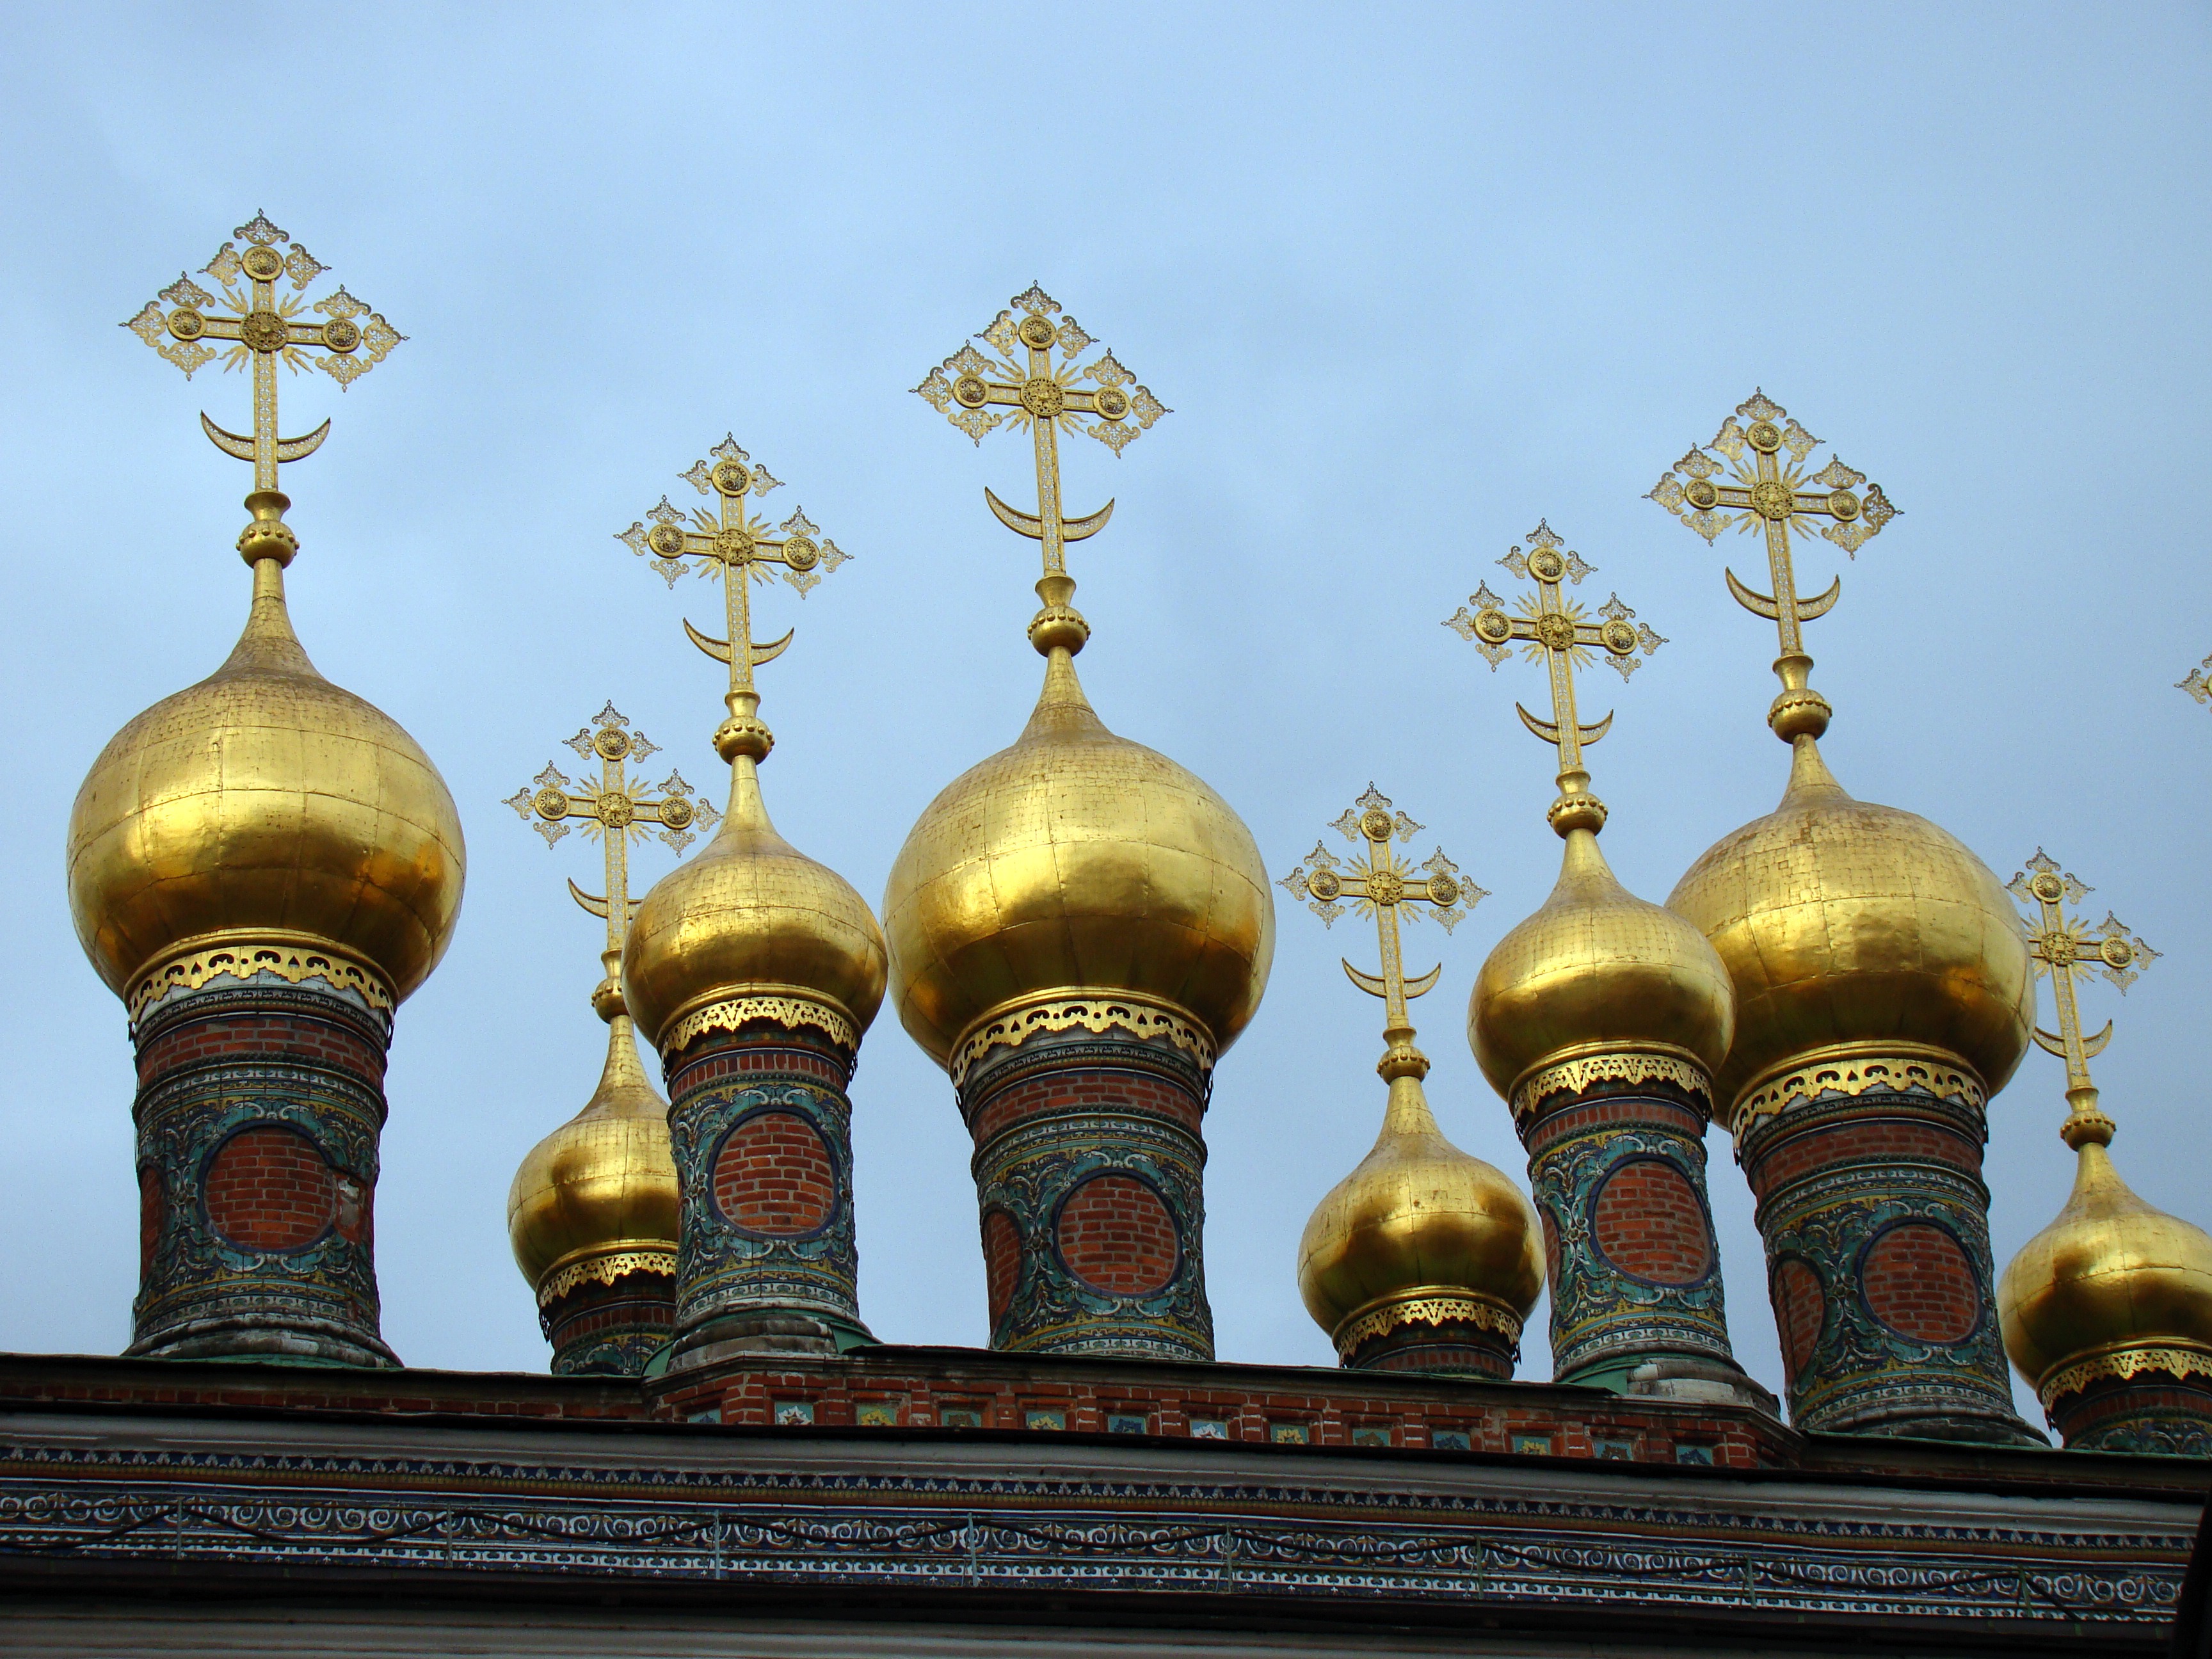
building, monument, statue, place of worship, temple, moscow, dome, russia, wat, crosses, the kremlin, hindu temple, ancient history, church of the deposition, crescent moons